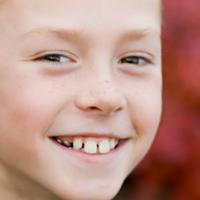
Age group: age 01-10